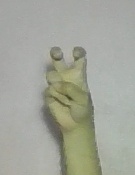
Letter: toot